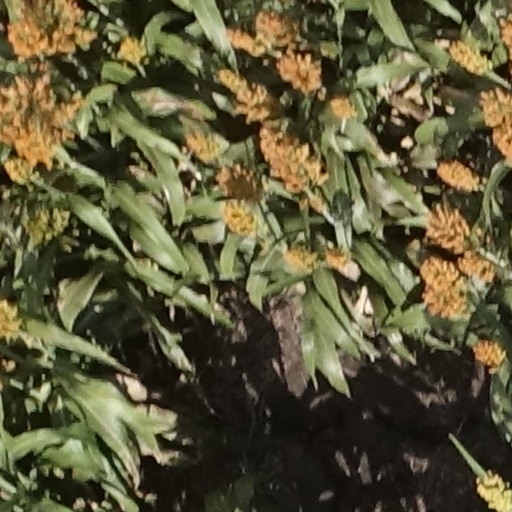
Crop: sorghum